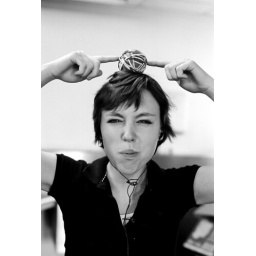
(probably would be more compelling NOT in black and white, since the rubberband ball was brightly colored.)